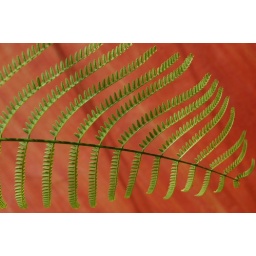
That's an orange wall in the background.